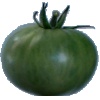
Label: Tomato not Ripened 1